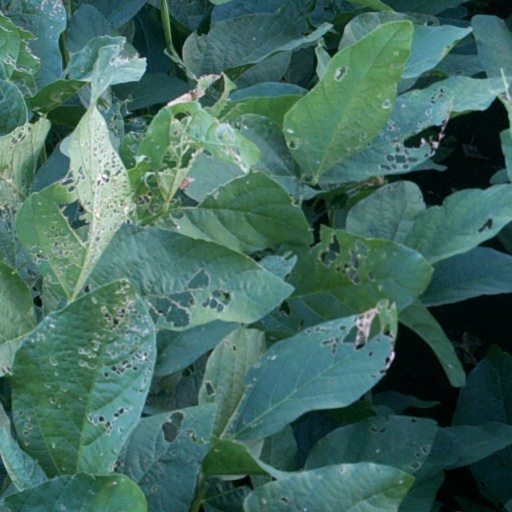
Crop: soybean